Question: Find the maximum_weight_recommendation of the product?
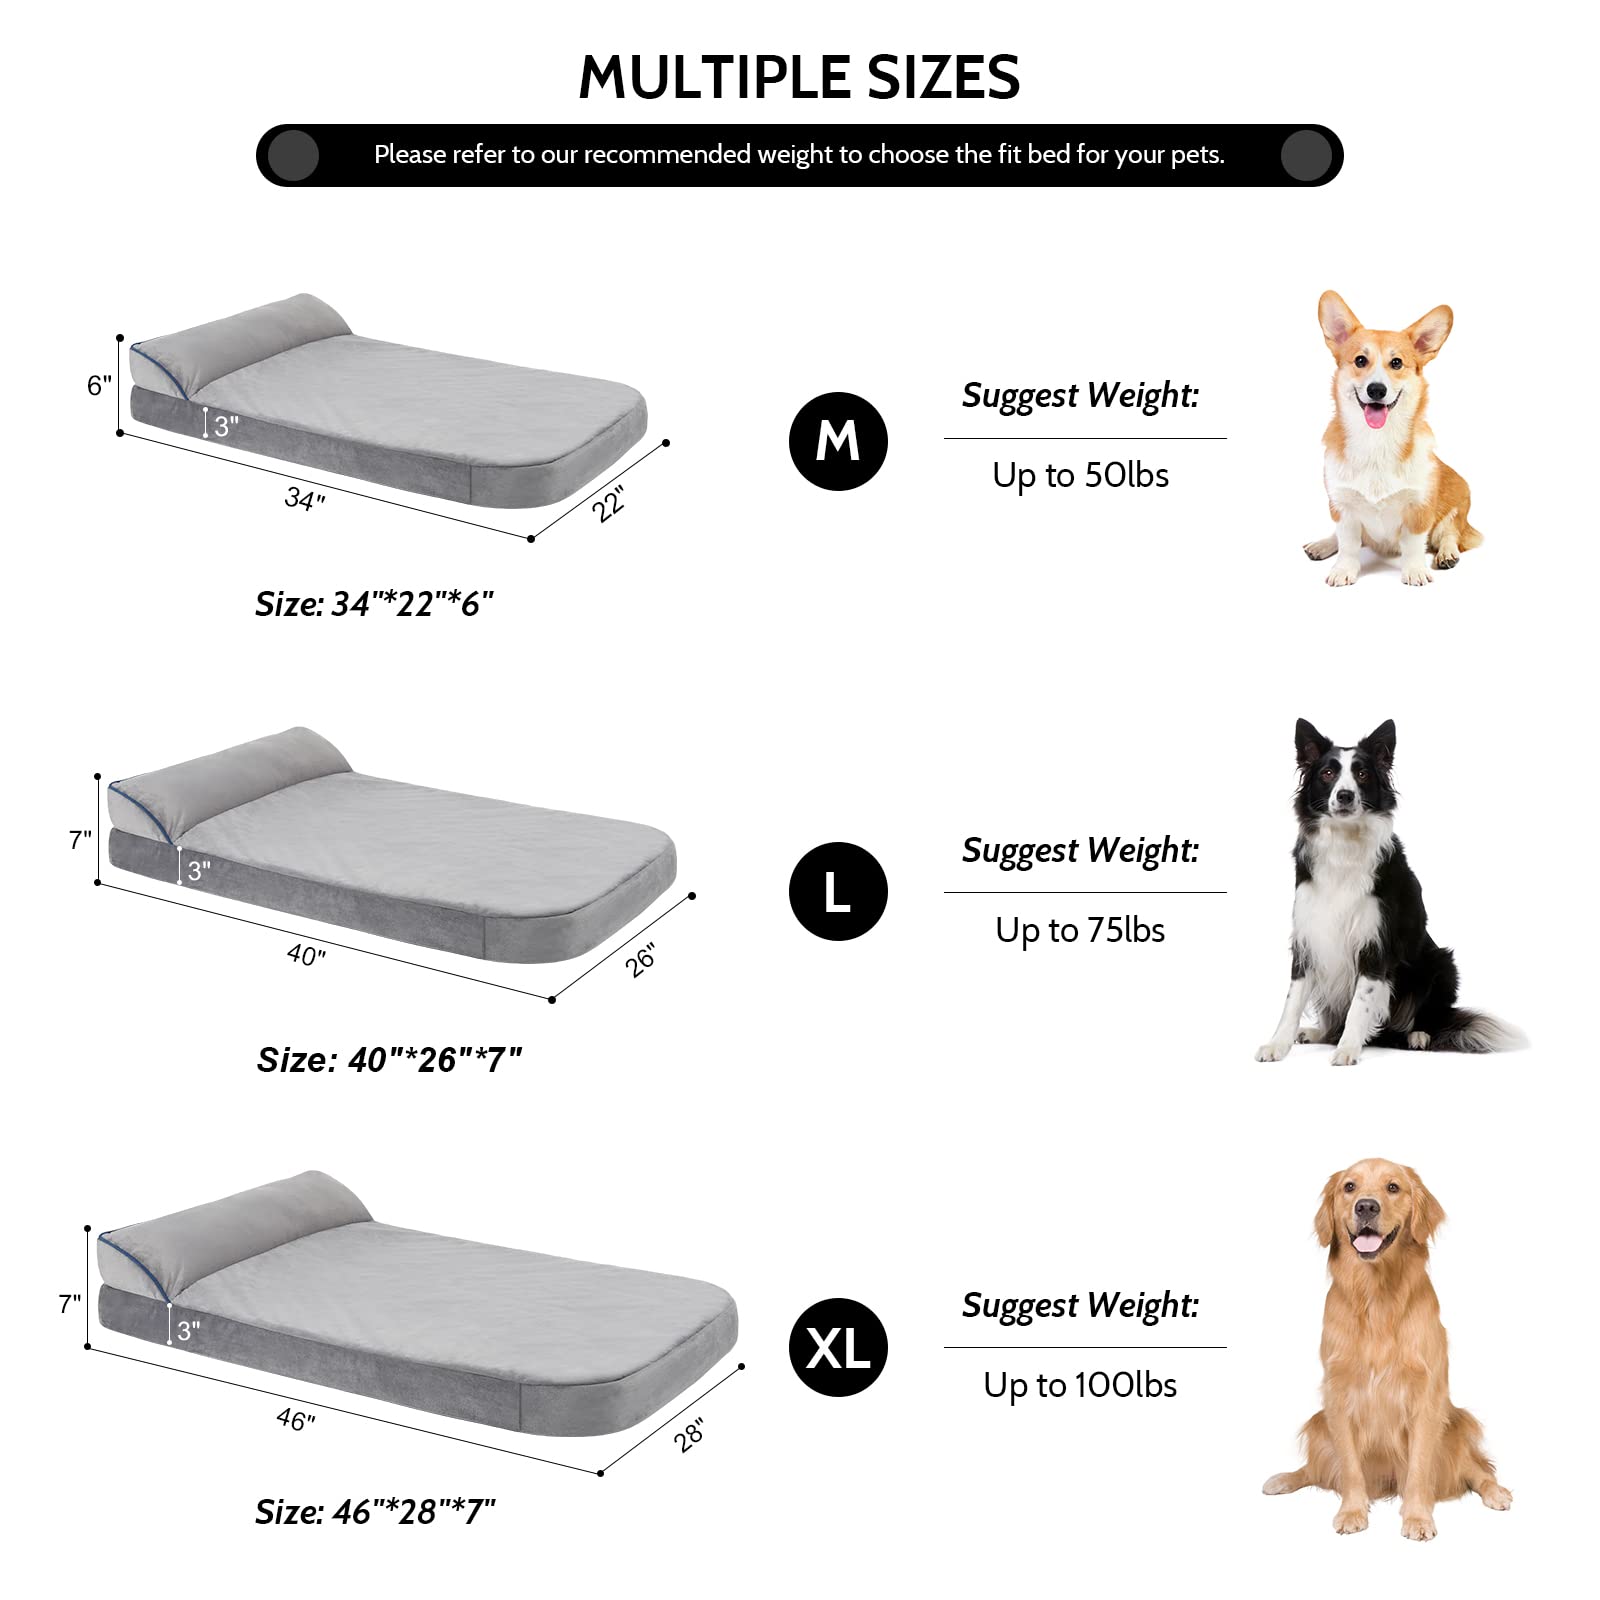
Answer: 100.0 pound